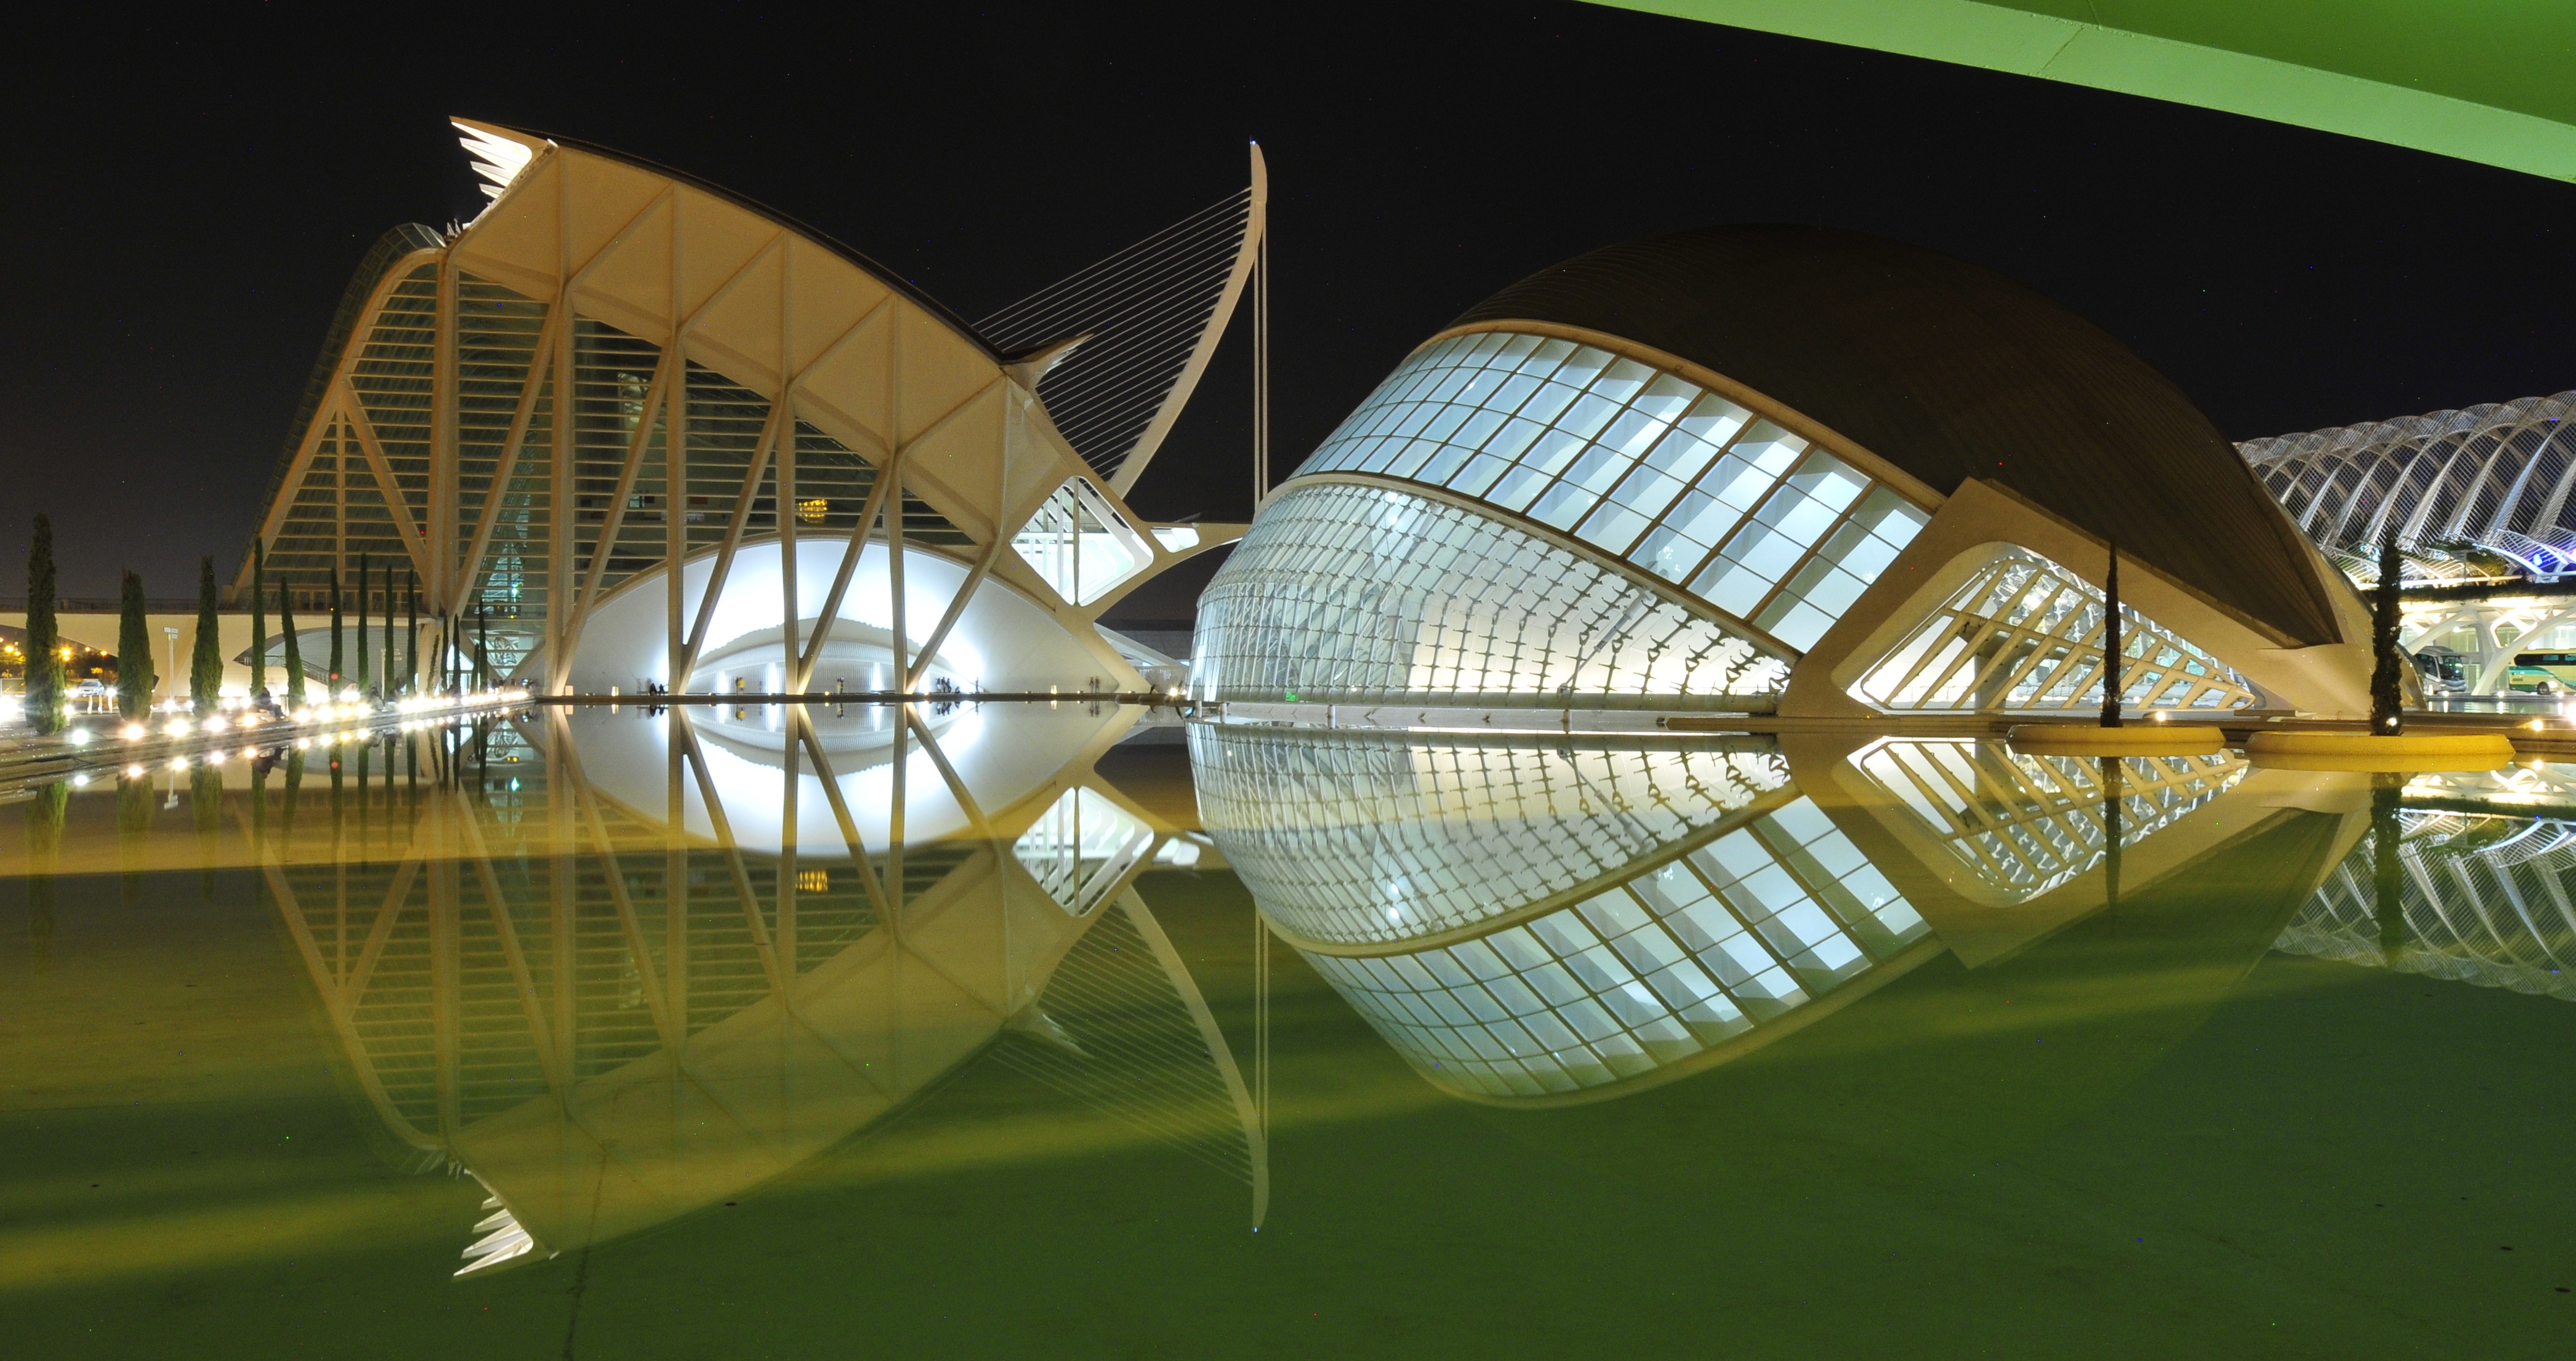
water, light, architecture, night, sunlight, building, city, pond, reflection, tourism, lighting, spain, symmetry, valencia, tourist attraction, valence, santiago calatrava, city of the arts, atmosphere of earth